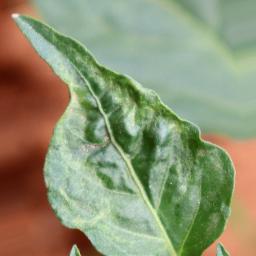
Label: mites_and_trips